Bronte Lagoon

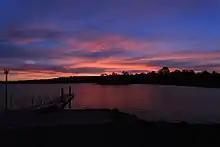
Lake Bronte Lagoon (Tasmania) at dawn

Bronte Lagoon is a lake that was created by Hydro Tasmania in the 1950s along with Bradys Lake, Lake Binney and Tungatinah Lagoon as water storages for the Tungatinah Power Station on the Nive River.